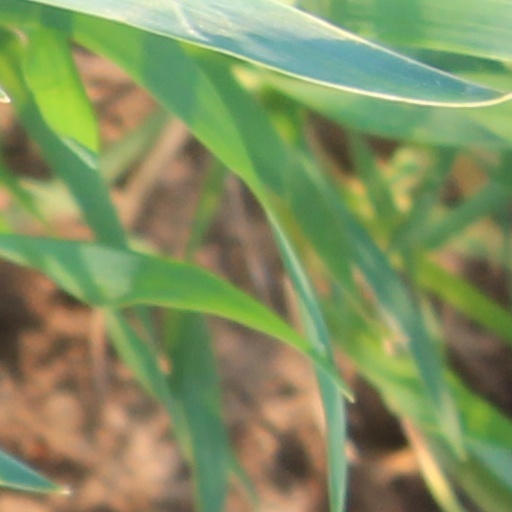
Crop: wheat